Tegetthoff-class battleship

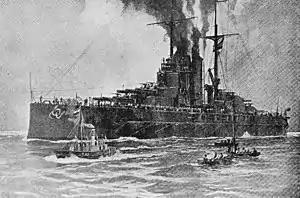
A large battleship sits motionless in the water with smoke coming out of its funnels and three small boats moving beside her in the foreground.

With the establishment of the Austrian Naval League in September 1904 and the October appointment of Vice-Admiral Rudolf Montecuccoli to the posts of Commander-in-Chief of the Navy (German: "Marinekommandant") and Chief of the Naval Section of the War Ministry (German: "Chef der Marinesektion"), the Austro-Hungarian Navy began an expansion program befitting a Great Power. Montecuccoli immediately pursued the efforts championed by his predecessor, Admiral Hermann von Spaun, and pushed for a greatly expanded and modernized navy.